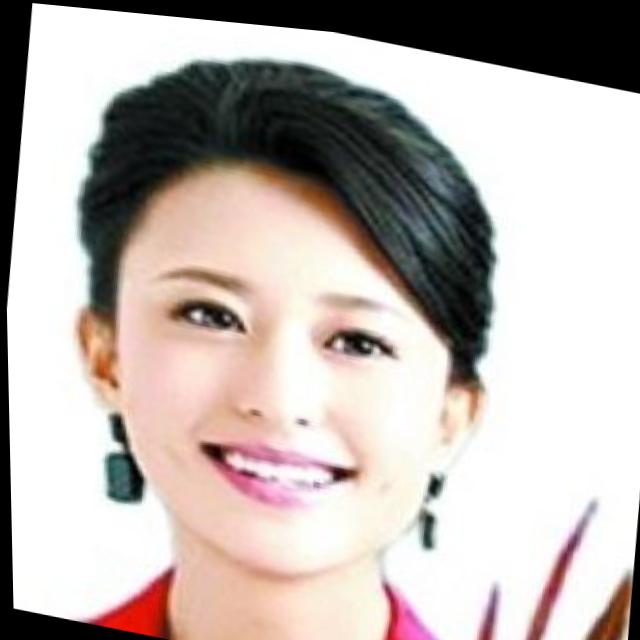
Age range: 21-44